Billie Frank (Rude Awakening)

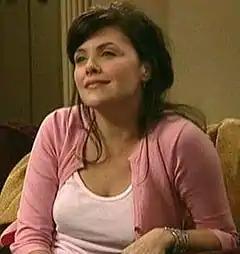

Wilhelmina "Billie" Frank is a fictional character, played by Sherilyn Fenn on the US television sitcom, "Rude Awakening", originally run by Showtime from 1998 to 2001.